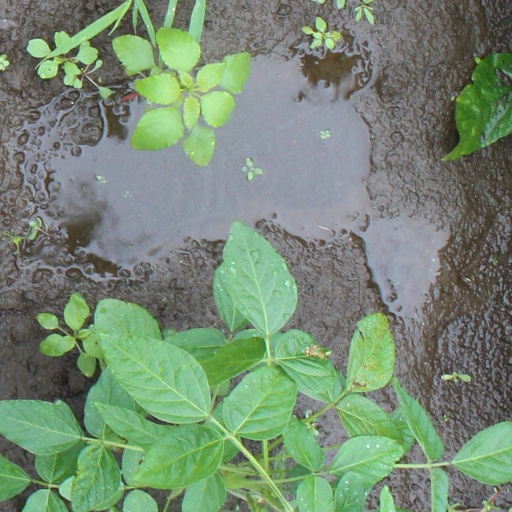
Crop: soybean